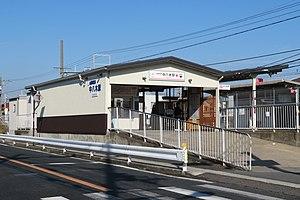
La gare de Nakayagi est une gare ferroviaire localisée dans la ville d'Akashi, dans la préfecture de Hyōgo au Japon. La gare est exploitée par la compagnie Sanyo Electric Railway, sur la ligne principale Sanyō. Le numéro de la gare est SY 21.